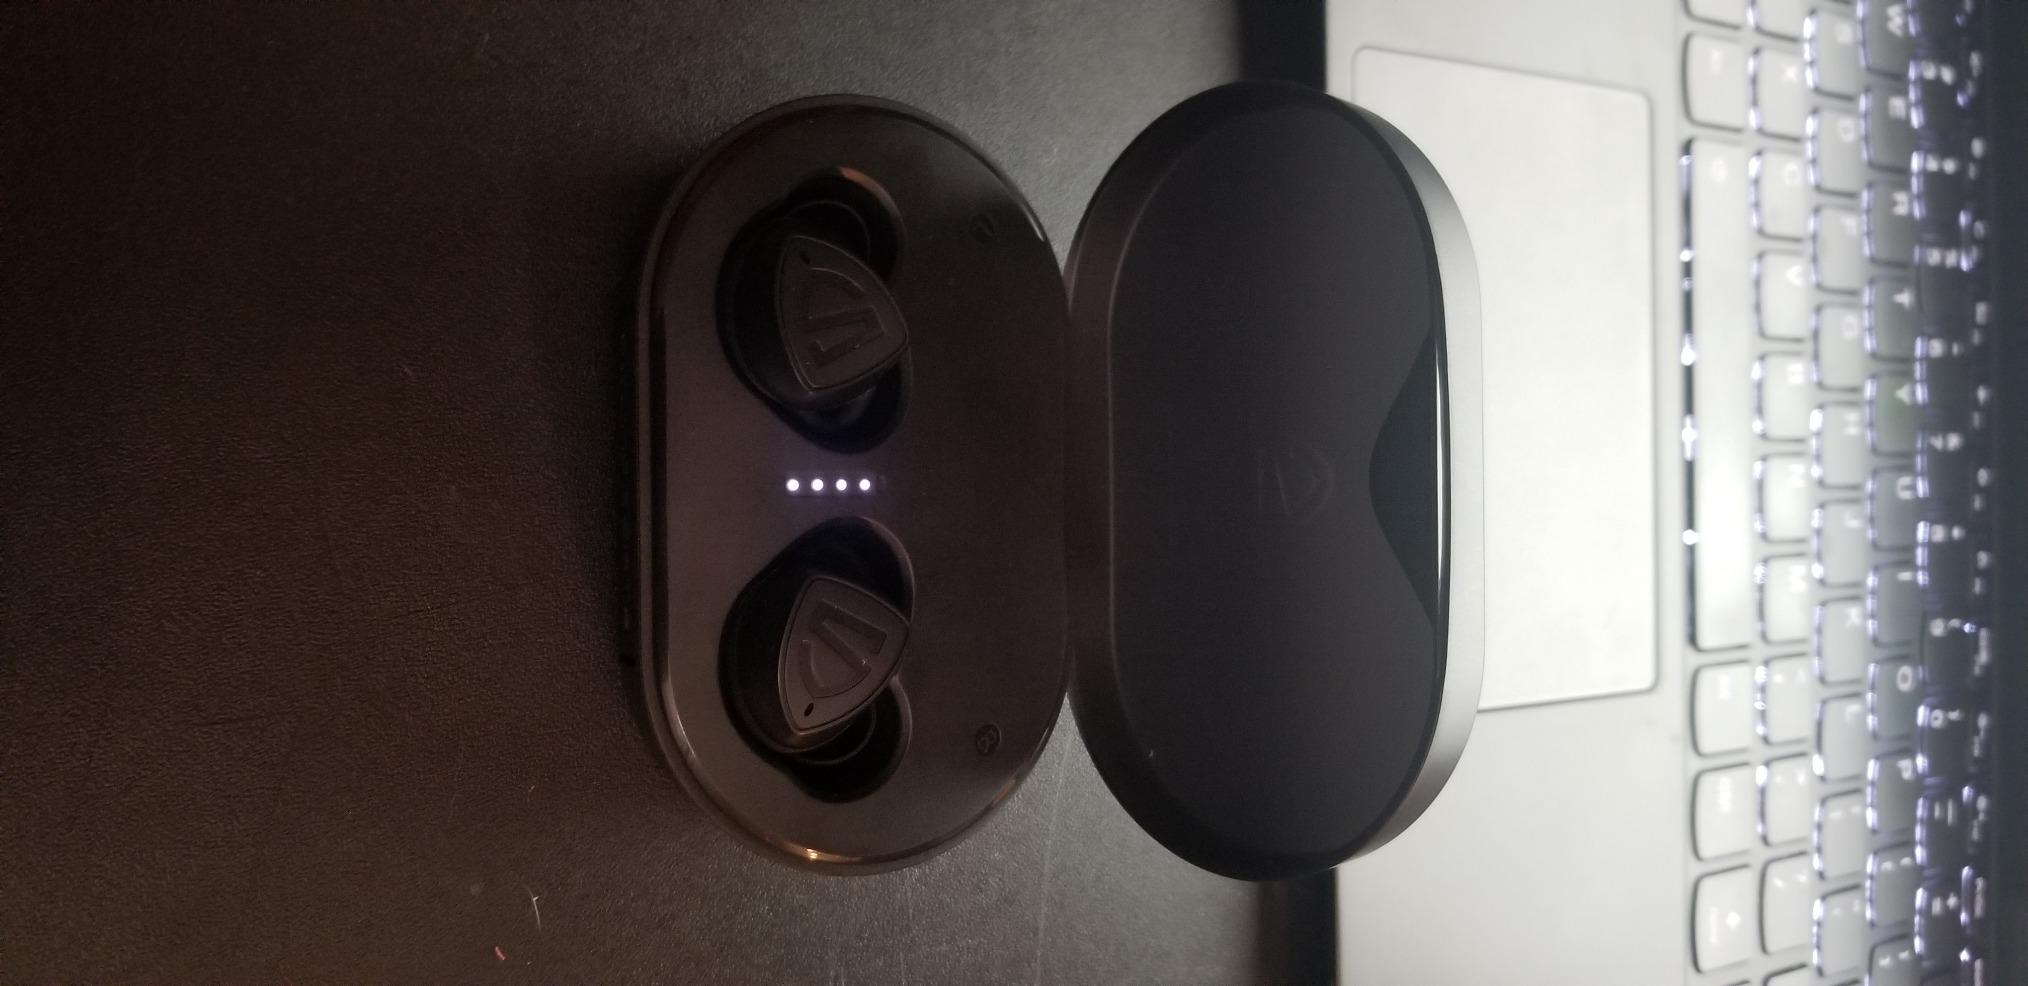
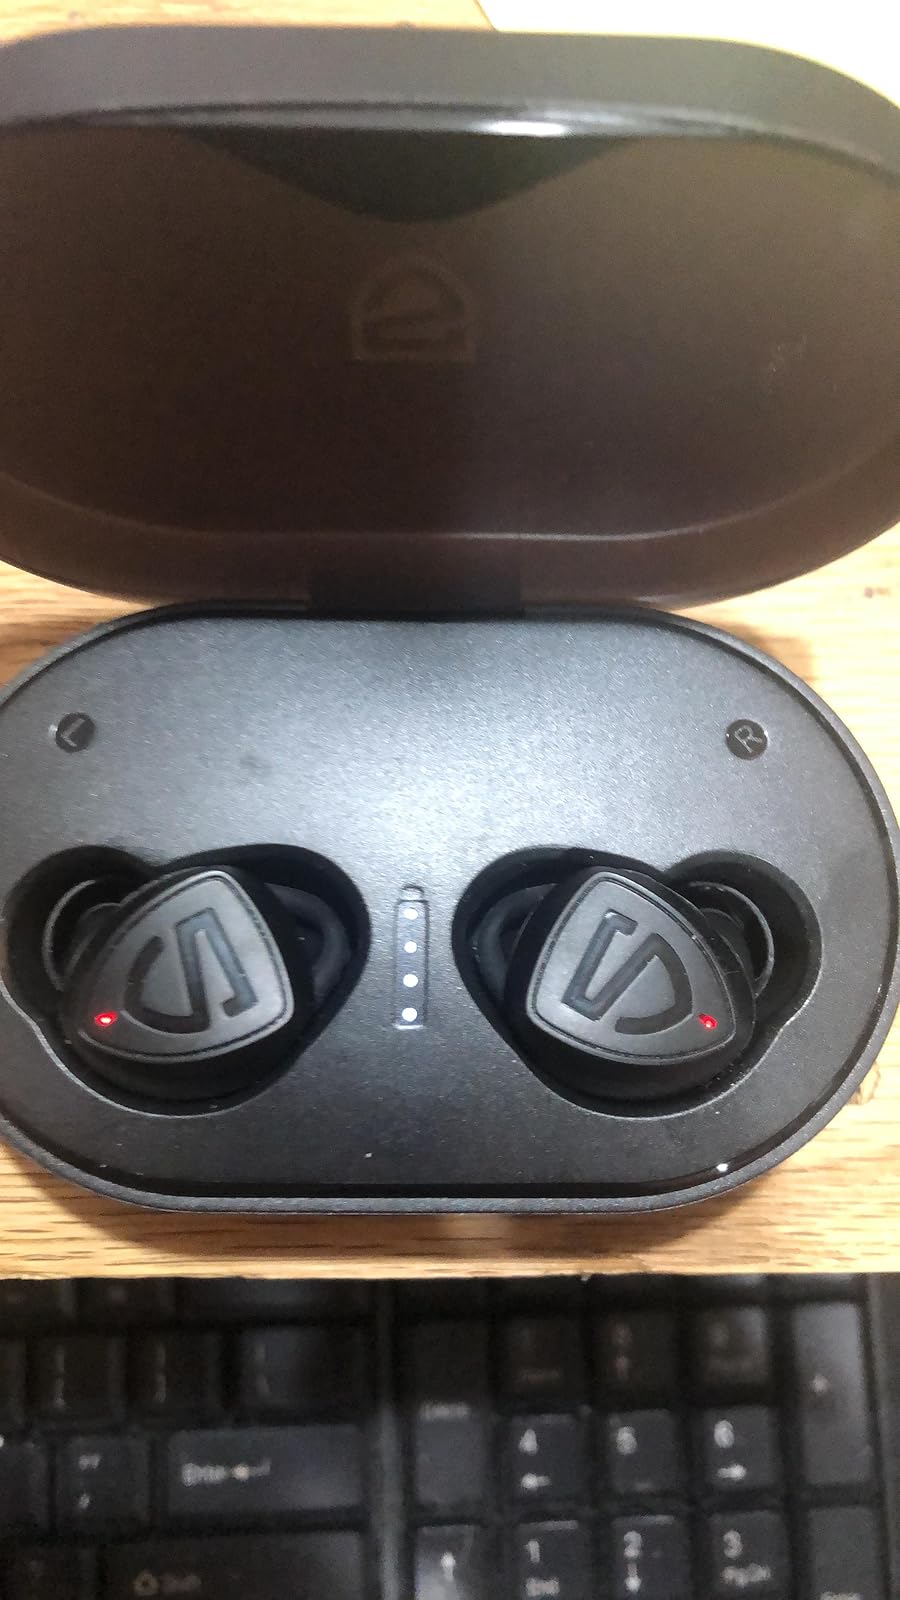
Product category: earbuds
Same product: yes